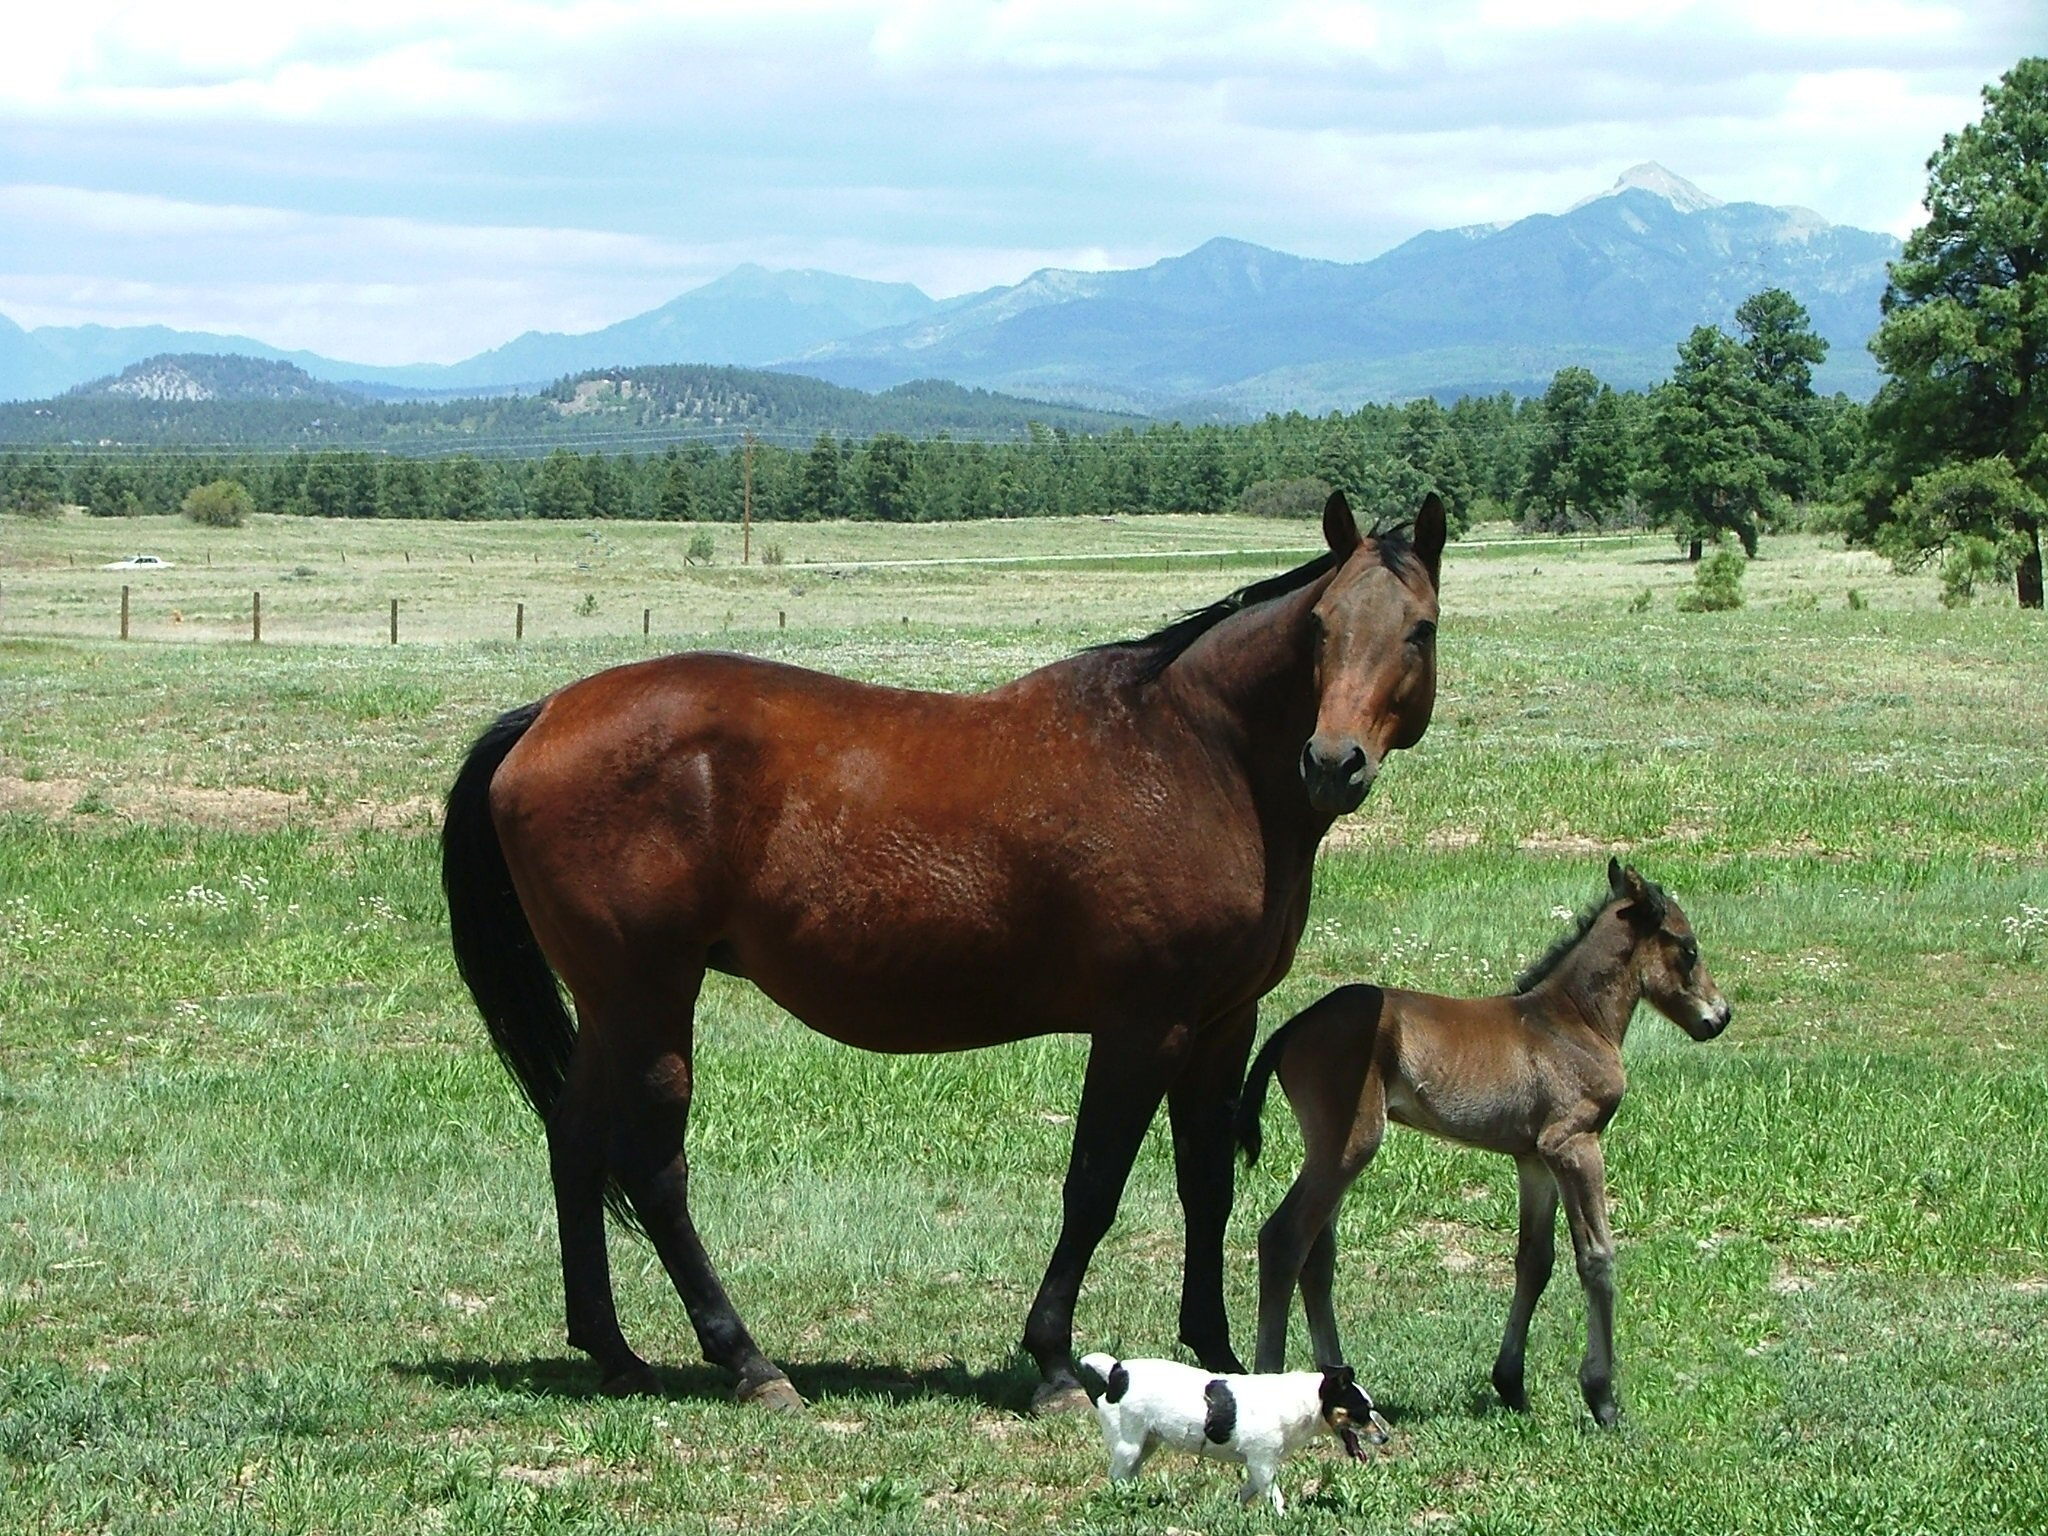
meadow, prairie, herd, pasture, grazing, ranch, horse, mammal, stallion, mane, fauna, vertebrate, mare, foal, colt, pack animal, jrt, horse like mammal, mustang horse